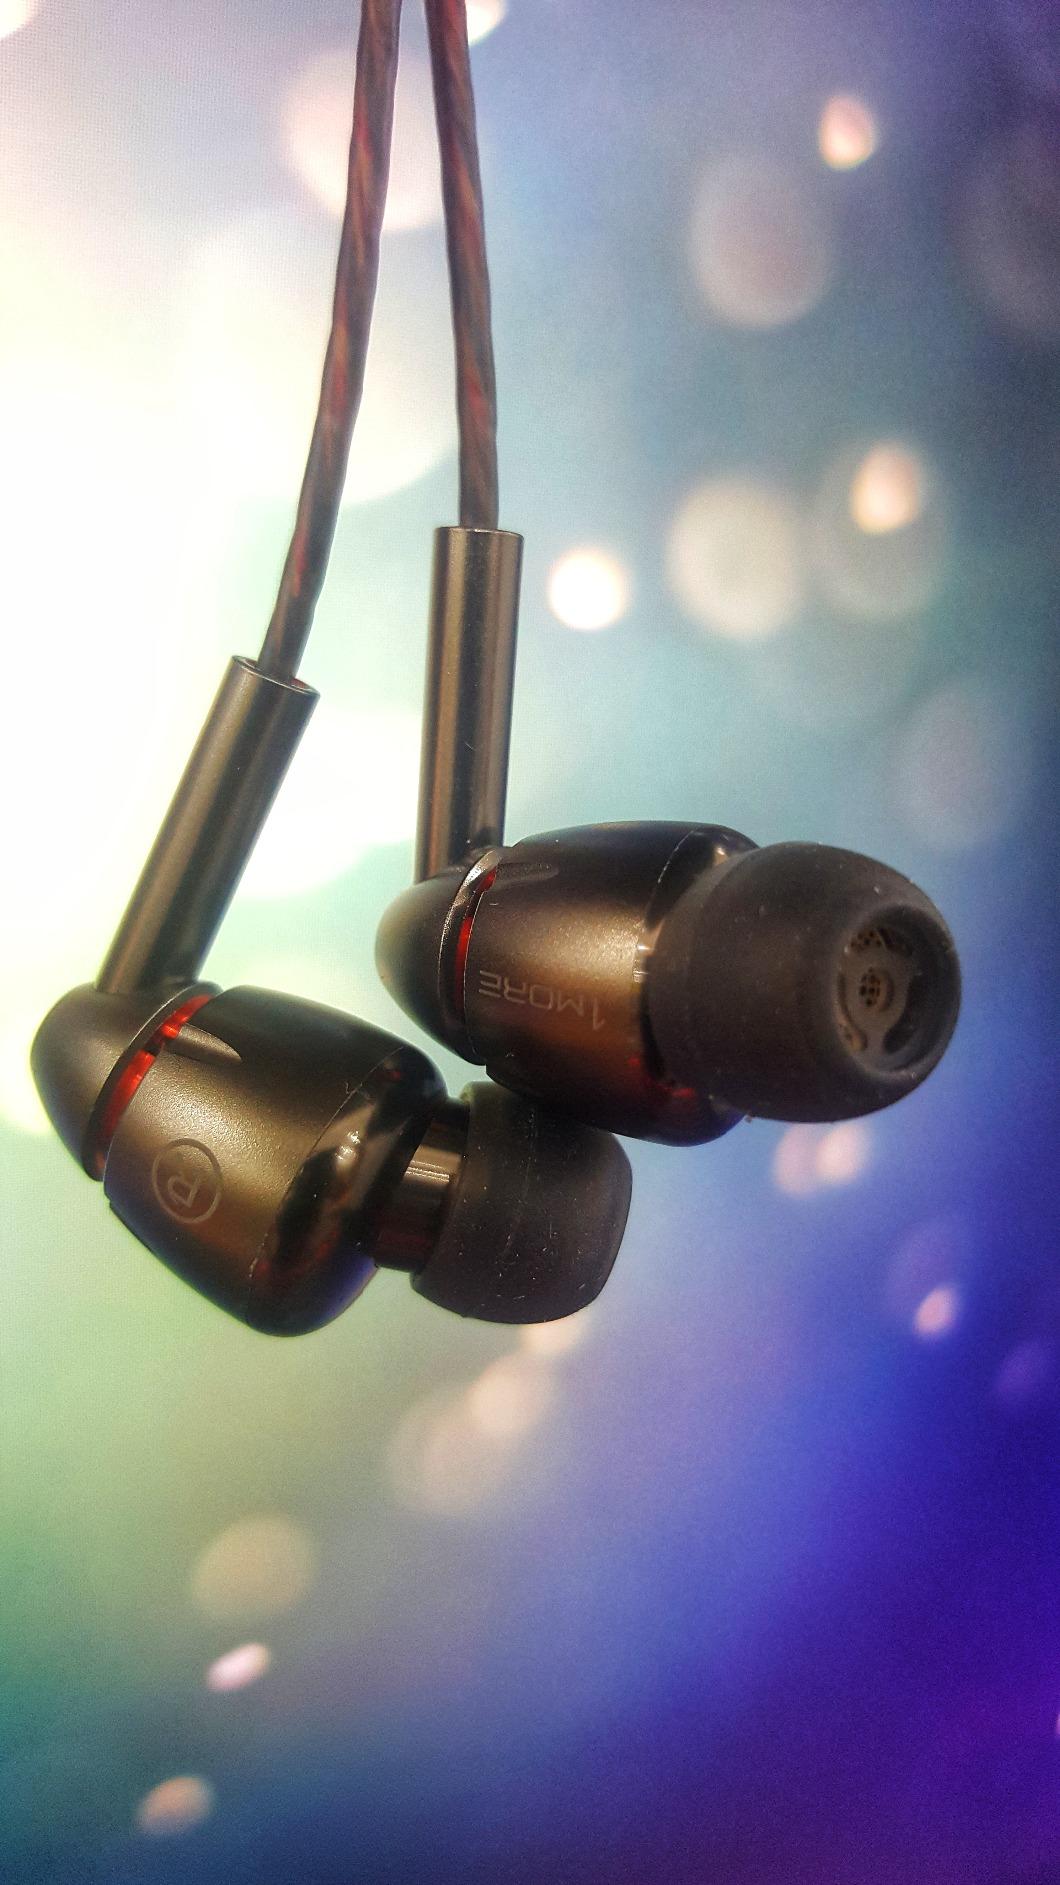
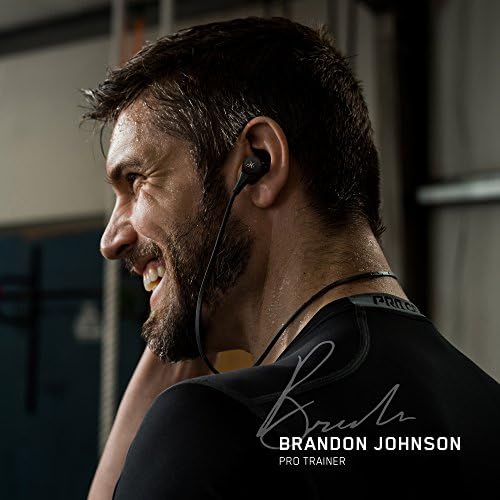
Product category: headphones
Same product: no